1994 Black Hawk shootdown incident

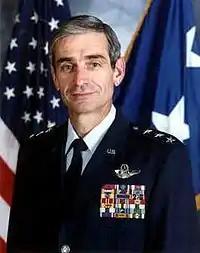
USAF Lieutenant General Eugene D. Santarelli

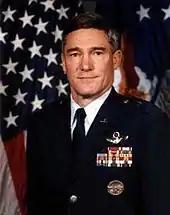
USAF Brigadier General Curtis H. Emery

On 8September 1994, the DoD announced the actions it would take in response to the investigation's findings. May was charged with 26 counts of negligent homicide by military legal authorities. Martin, Tracy, Wang, Halcli, and Wilson were charged with dereliction of duty. All of those charged faced an Article 32 hearing in which it would be decided if they should be tried by court-martial or the matter disposed of otherwise. Martin, Tracy, Wang, Halcli, and Wilson faced a joint Article 32 hearing while May's hearing was separate. Wickson was not charged. Although not explicitly stated by USAF leaders, it appears Wickson was not charged but May was because Wickson had testified that he was sure of his identification of the two Black Hawks as hostile Hinds, while May had stated that he was not sure of Wickson's identification but had allowed the engagement to proceed anyway.